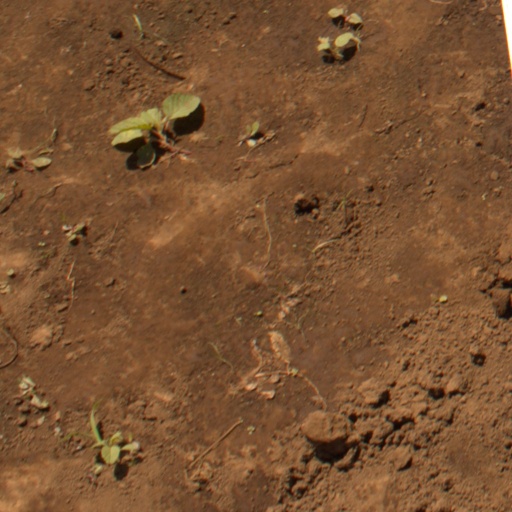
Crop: soybean